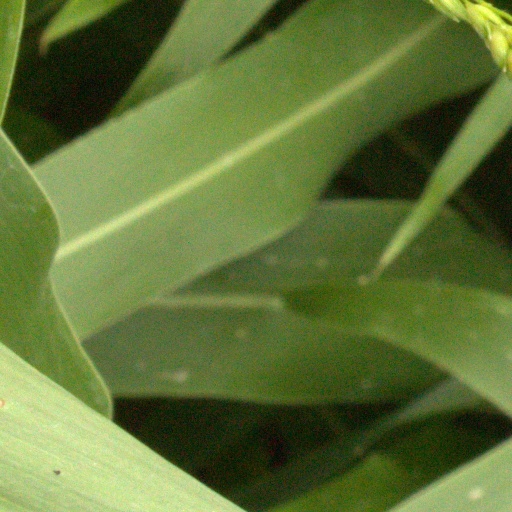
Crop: sorghum